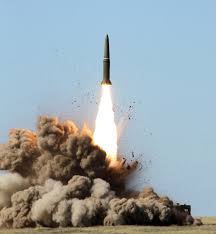
Label: Air Defense